Hellenic Naval Band

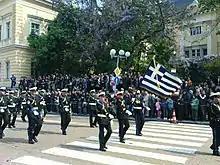
The band in a military parade in Bulgaria, 2009.

The Hellenic Navy Band is a Greek military band which was established in 1879. It is located at the military base in Votanikos, Athens. For more than a century, the band has performed at major state events in Greece on behalf of the Hellenic Navy, as well as on radio and television, and toured extensively abroad. The band participated in the opening ceremony of the 1896 Summer Olympics and in the 2004 Summer Olympics, as well as in several military music festivals in the Europe.